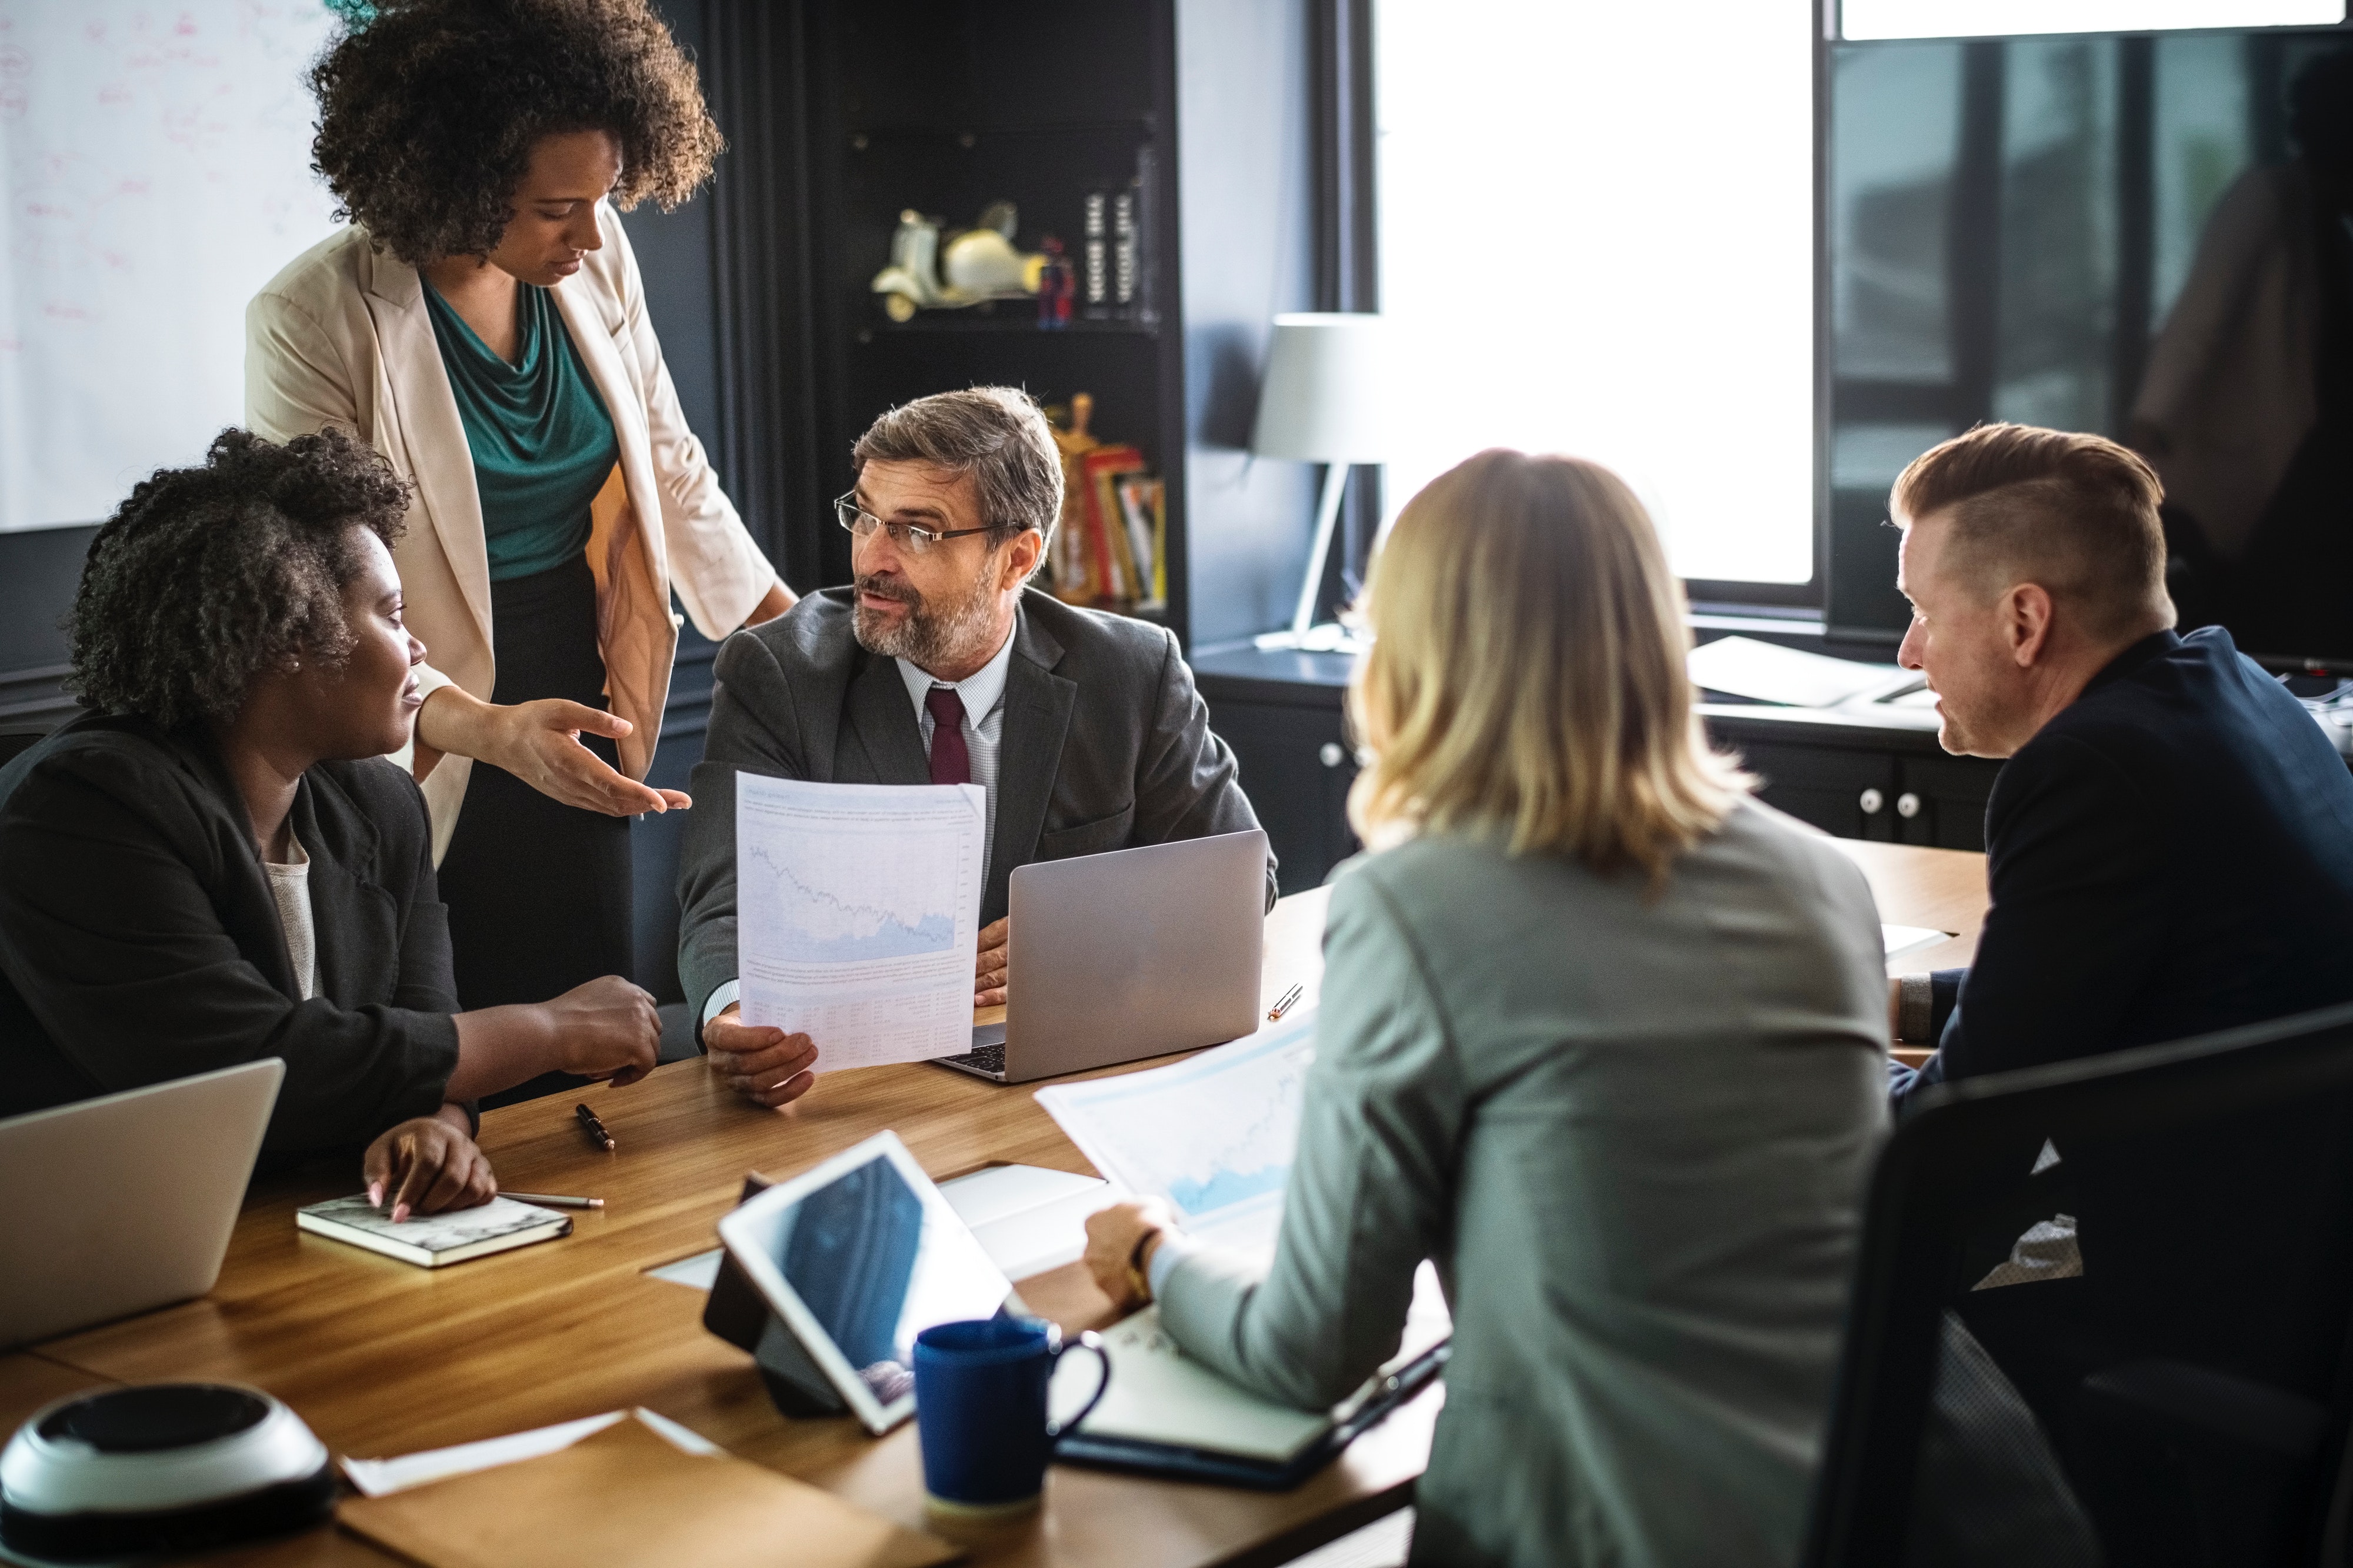
event, job, meeting, collaboration, conversation, management, businessperson, white collar worker, employment, team, business, adaptation, training, company, interview, learning, office